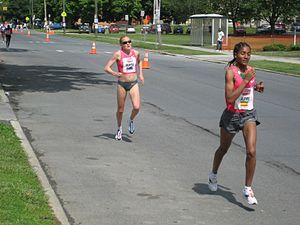
Benita Johnson, née Benita Jaye Willis le 6 mai 1979 à Mackay dans le Queensland, est une athlète australienne.
Le Freihofer's Run for Women est une course à pied réservée aux femmes d'une distance de 5 km se déroulant tous les ans, en mai, dans la ville d'Albany, aux États-Unis. Créée en 1979, l'épreuve fait partie du circuit international des IAAF Road Race Label Events, dans la catégorie des « Labels d'argent ».